Henri-Joseph Rega

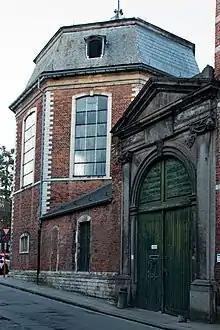
The anatomical theatre and the entrance to the botanical garden established in Leuven by Rega

Rega was born in Leuven on 26 April 1690. His parents ran a bleachworks on a branch of the Dijle on the edge of the town. He matriculated at the University of Leuven in 1707, aged 17, and graduated Licentiate of Medicine in 1712. The university sent him to Paris for further studies, and on his return in 1716 he was appointed professor of Chemistry. He graduated Doctor of Medicine on 22 February 1718, and in the same year began to teach Anatomy instead of Chemistry. In 1719 he was appointed Professor of Medicine and also began his first of several terms as rector of the university. One of his first priorities as rector was to commission a new wing on the University Hall, which was then used for medical lectures and demonstrations. The first stone was laid on 22 April 1723, and the new wing was first taken into use on 14 March 1725.